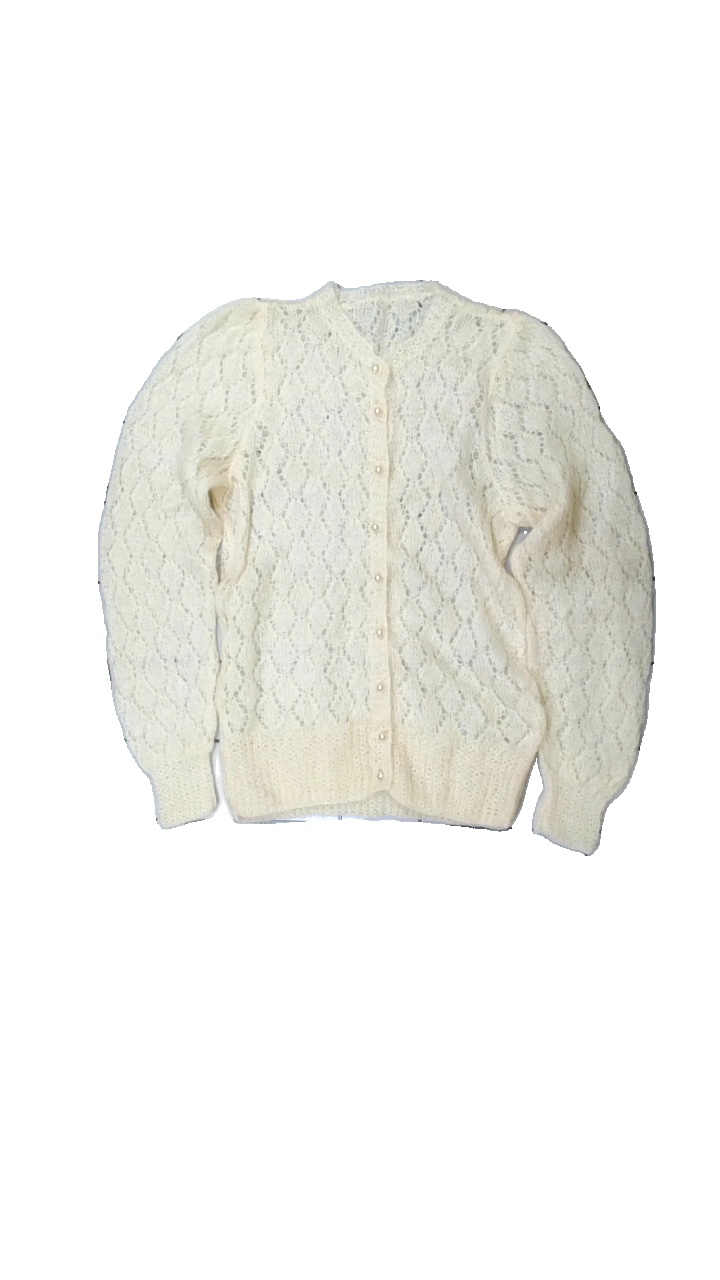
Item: Cardigan (Ladies)
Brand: Missing
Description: stickad kofta med knappar, stickat mönster med rutor
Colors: Beige
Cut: Regular
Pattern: Other
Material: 100% wool
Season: All
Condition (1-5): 5
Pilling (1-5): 5
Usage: Reuse
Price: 100-150